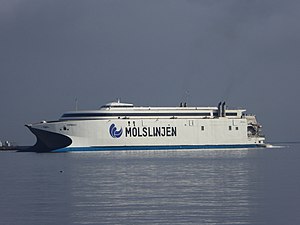
Express 2
Express 2 i Aarhus Havn, 2017.
Express 2 er en katamaranfærge, der er bygget på Incat værftet i Tasmanien og afleveret på charteraftale til Mols-Linien i 2013.